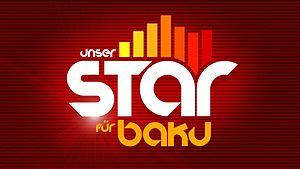
L'Allemagne a participé au Concours Eurovision de la chanson 2012 et a sélectionné son artiste et sa chanson via des éliminatoires et une finale nationale intitulé Unser Star für Baku qui a été organisé conjointement par les diffuseurs publics allemands ARD et NDR et par la chaîne privée ProSieben.